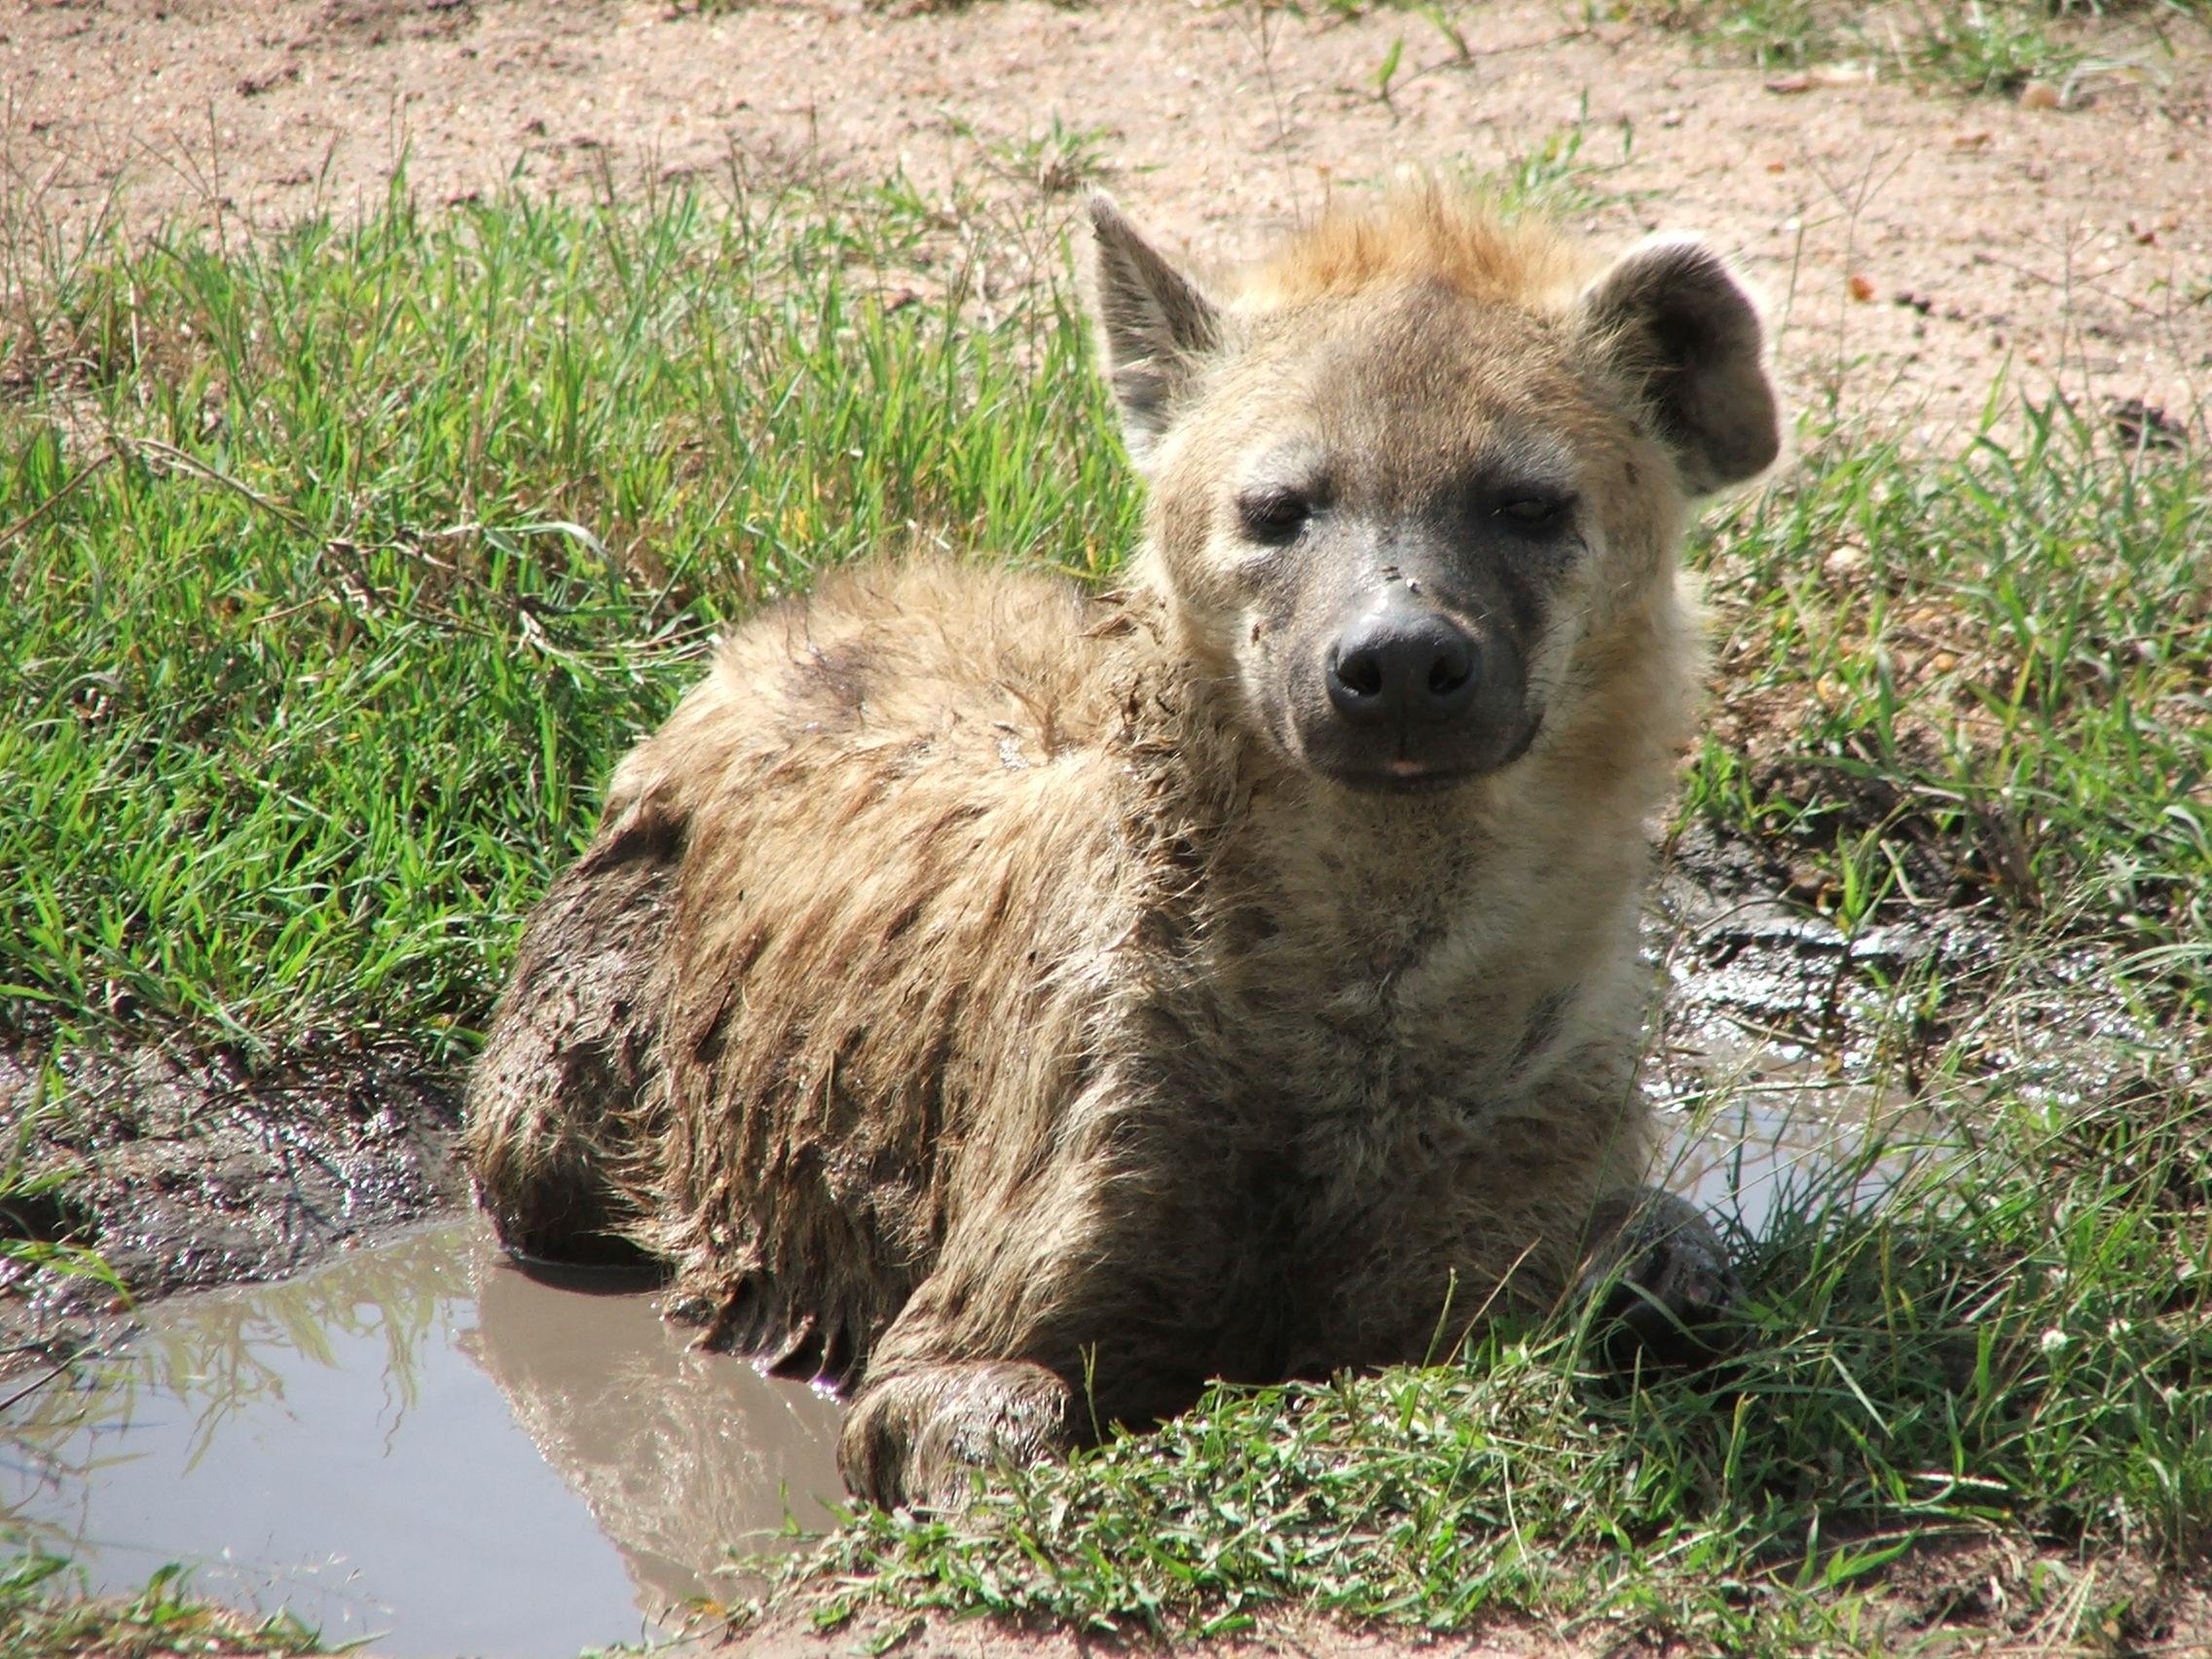
animal, wildlife, wild, zoo, africa, mammal, fauna, spotted, vertebrate, hyena, safari, scavenger, water hole, wallow